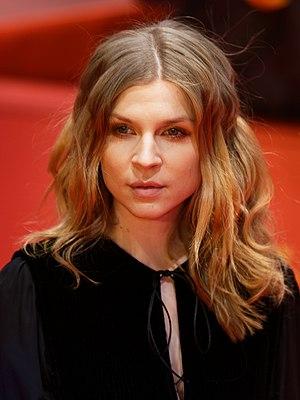
Clémence Guichard, dite Clémence Poésy, est une actrice française, née le 30 octobre 1982 à L'Haÿ-les-Roses.